Jack Coulter

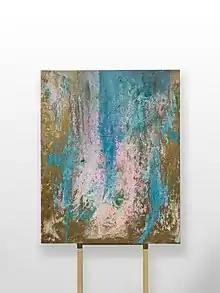
Coulter's painting of 'Mr. Bad Guy', commissioned by Freddie Mercury's estate.

In June 2016, Coulter collaborated with worldwide music streaming service Deezer, where he produced a 'musical painting' for Glastonbury Festival. His painting attracted worldwide attention and acclaim, it was featured in The Independent, The Guardian, The Irish Times and AOL.